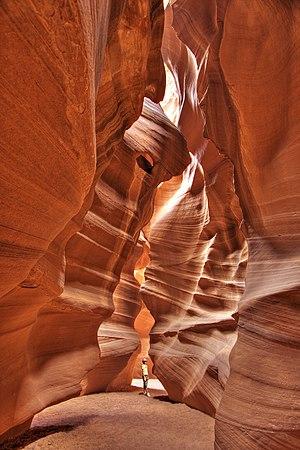
Antelope Canyon, dans l'Arizona. Antelope canyon est un canyon étroit du sud-ouest américain creusé dans le grès Navajo par des crues rares et violentes. Image à grande gamme dynamique réalisée à partir de quatre clichés pris avec quatre expositions différentes. Italiano: Immagine HDR dell'Upper Antelope Canyon, Page, Arizona. L'Antelope Canyon è uno slot canyon negli Stati Uniti del Sud Ovest formato dall'erosione causata dal passaggio di acqua e vento. Questa è un'immagine HDR prodotta da 4 scatti con differenti esposizioni.